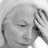
Emotion: sad